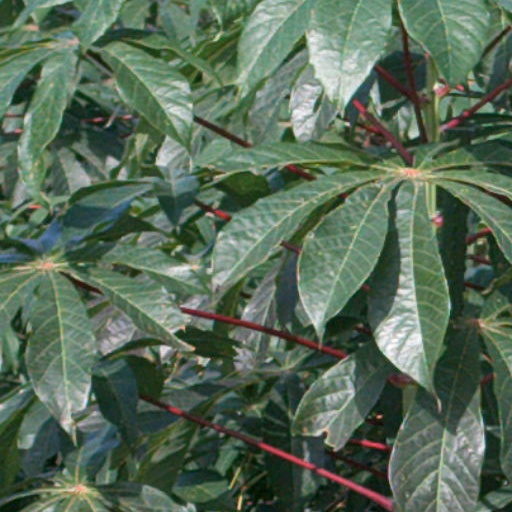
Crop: cassava